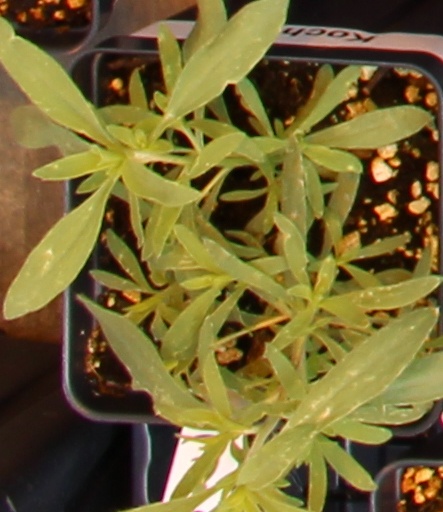
Label: Kochia